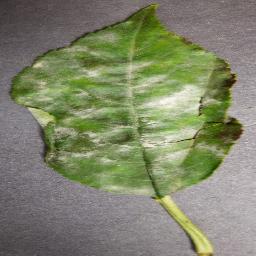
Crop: cherry
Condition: (including_sour)_powdery_mildew